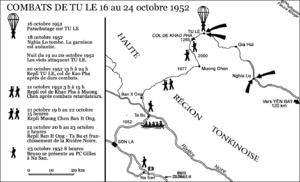
Carte et chronologie de la retraite de Tu Lê (16 au 23 octobre 1952).
Les combats de Tu Lê sont une suite d'affrontements qui eurent lieu durant la Guerre d'Indochine du 16 au 23 octobre 1952 dans la région Haut-Tonkin durant lesquels le 6ᵉ Bataillon de Parachutistes Coloniaux du commandant Bigeard s'est opposé aux divisions 308 et 312 du général Giap, dont l'offensive sur Nghia Lo avait été révélée par des informateurs au colonel Ducourneau, patron du Groupement Aéroporté nᵒ 2. L'ensemble des combats s'est terminé par un repli du 6ᵉ BPC et des soldats rapatriés des deux postes pris par le Viet Minh, le commandant Bigeard réussissant à ramener pratiquement tous ses hommes.